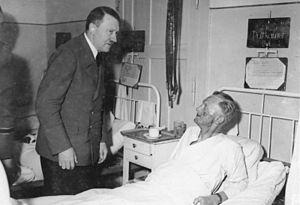
Karl-Jesko Otto Robert von Puttkamer était un contre-amiral de la Kriegsmarine qui servit notamment comme adjudant naval d'Adolf Hitler du début à la fin de la Seconde Guerre mondiale. Il est notamment connu pour avoir été l'une des victimes de l'attentat du 20 juillet 1944 contre Hitler, au cours duquel il fut blessé.
L’insigne des blessés est une décoration militaire allemande, créée en 1918 pour distinguer les soldats blessés de l'armée impériale de la Première Guerre mondiale, puis de la Reichswehr dans l'entre-deux-guerres, et de la Wehrmacht, de la SS et des services auxiliaires du Troisième Reich.